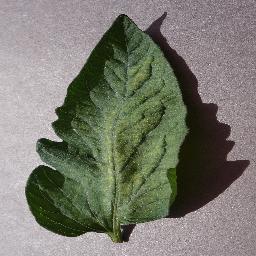
Label: Tomato___Spider_mites Two-spotted_spider_mite